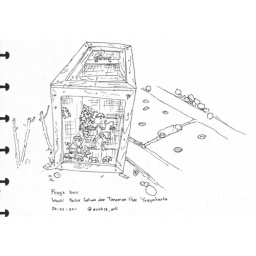
PASTY Frog's Boxa wooden box with frogs in it. located in PASTY animal market.drawing pen